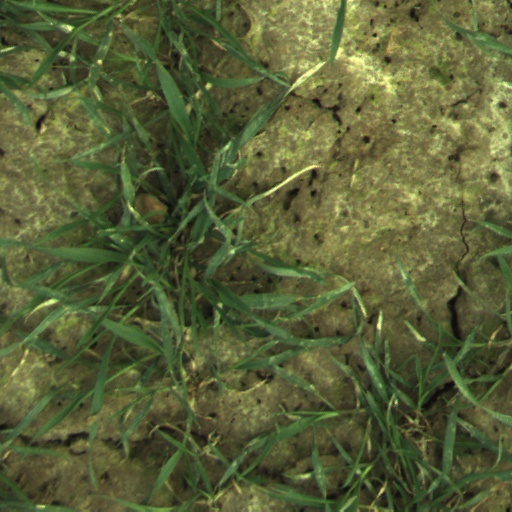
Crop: wheat